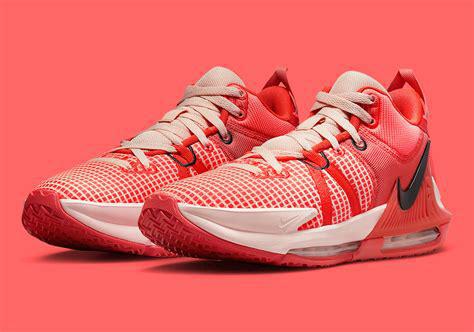
Brand: Nike
Model: Lebron Witness 7